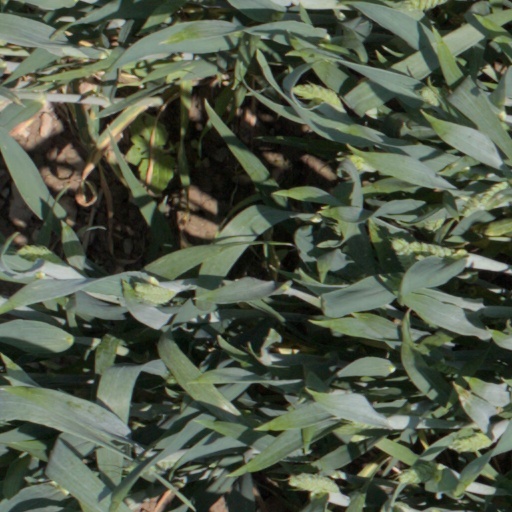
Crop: wheat